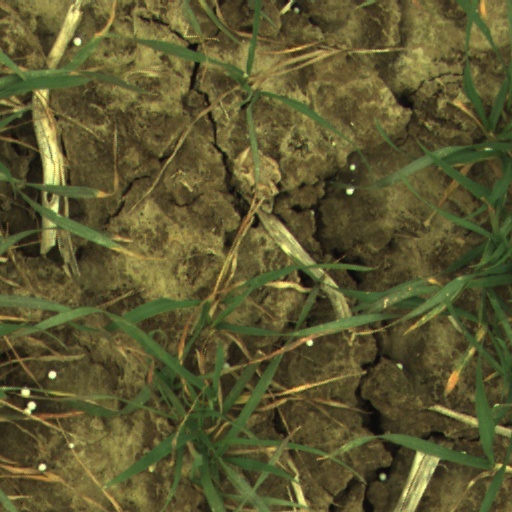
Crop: wheat